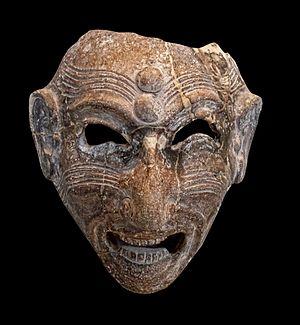
Masque carthaginois au musée nationale de Bardo